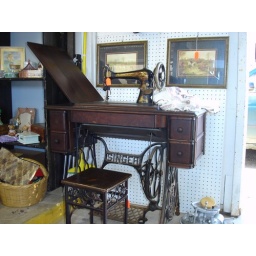
Sewing desk...with machine only $150! Would love a desk like that one if I could put my machine in it.